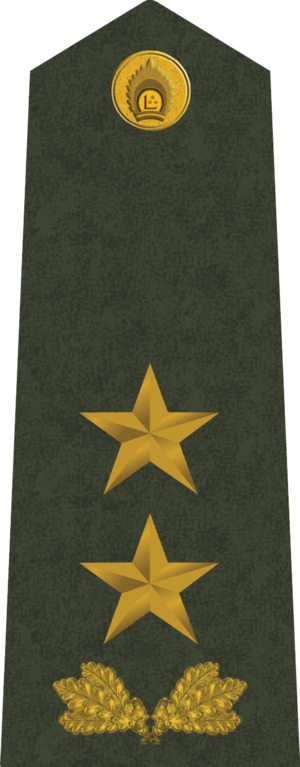
Les codes OTAN des grades des officiers des armées de terre définissent des équivalences de grades entre les rangs d’officiers des forces terrestres nationales membres de l'Organisation du traité de l'Atlantique nord.